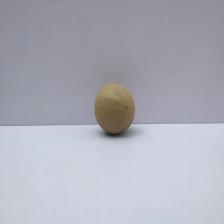
Size: Small